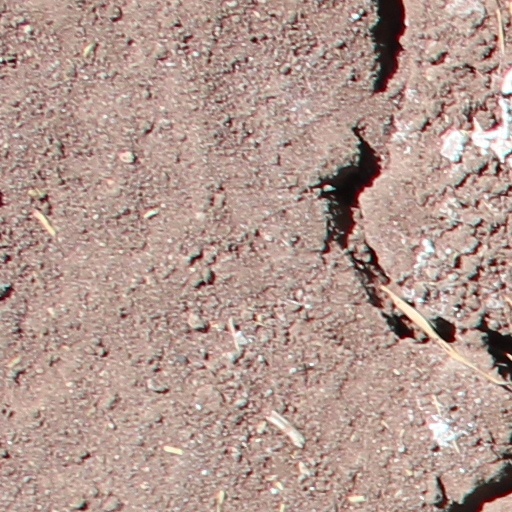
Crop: wheat